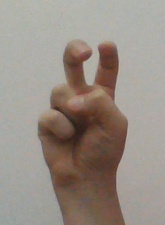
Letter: toot